Joseph Hilliard Cain Sr.

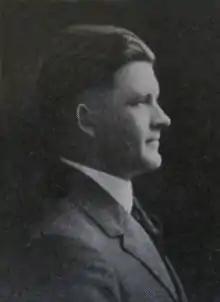
Joseph Hilliard Cain Sr., State Representative in the Mississippi Legislature, 1920-24

Joseph Hilliard Cain Sr. (March 25, 1892 − April 22, 1962) was an American military officer, a member of the Mississippi State Legislature, a licensed preacher and Mississippi educator.